Kamini (rapper)

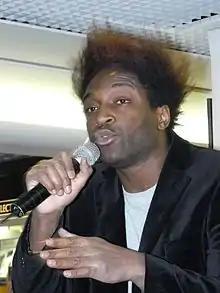
Kamini promoting "Extraterrien" in Feb 2010

Kamini Zantoko is a Black French musician and screenwriter.